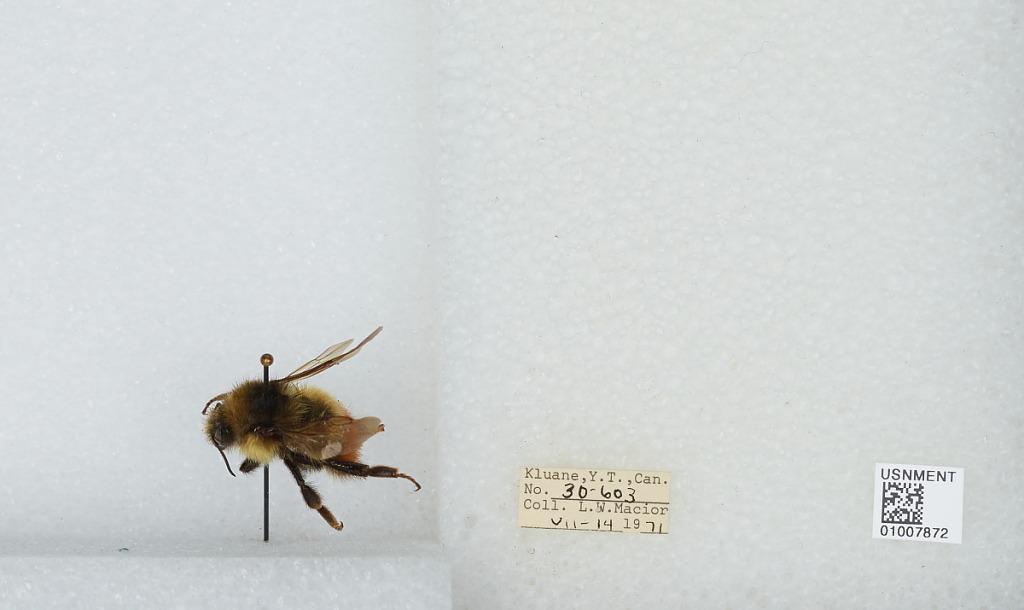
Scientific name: Bombus (Pyrobombus) flavifrons Cresson
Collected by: L. Macior
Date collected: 1971-7-14
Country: Canada
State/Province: Yukon Territory
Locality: Kluane
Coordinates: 60.75, -139.5